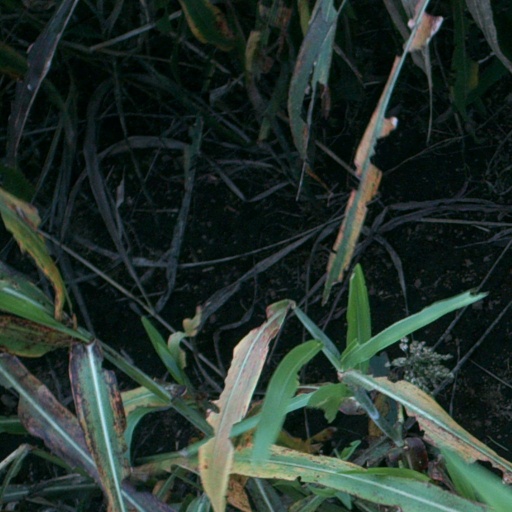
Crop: sorghum